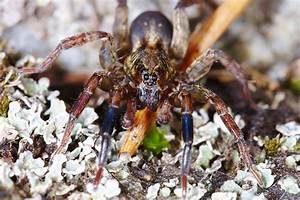
Label: ragno